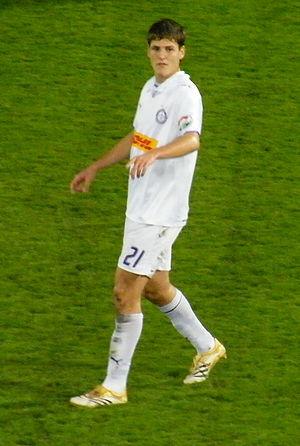
Zsolt Korcsmár, né le 9 janvier 1989, est un footballeur hongrois. Il joue au poste de défenseur central avec le FC Midtjylland.